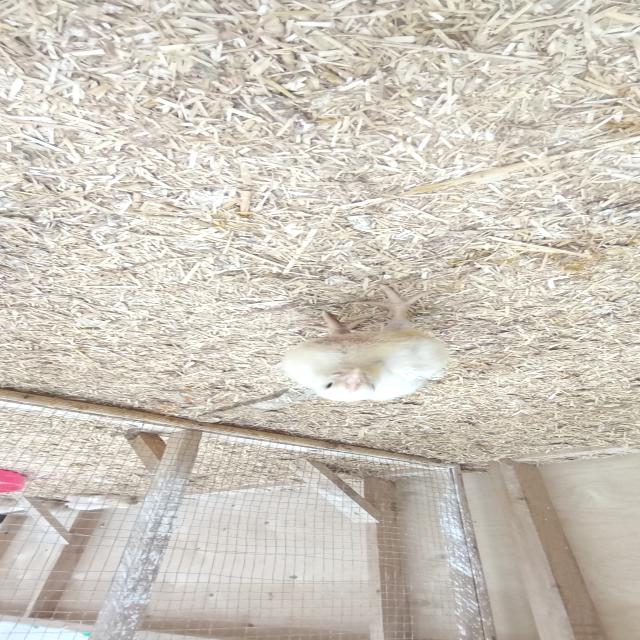
Weight: 440 g